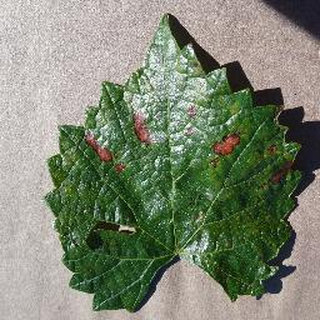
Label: grape_esca_black_measles